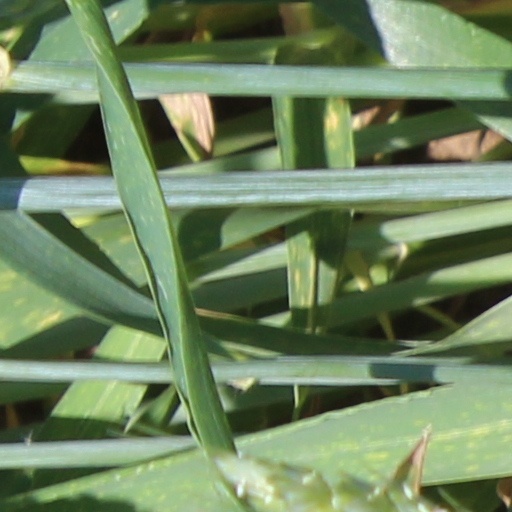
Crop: wheat